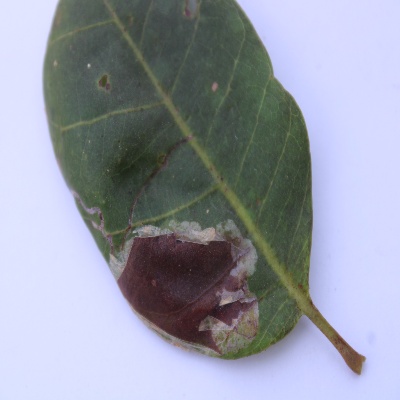
Crop: Cashew
Condition: leaf miner